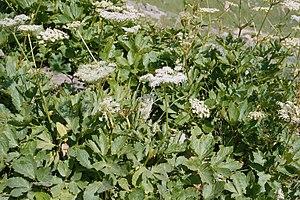
Impératoire Benjoin (Peucedanum ostruthium) dans les monts Dore (Massif central, France)
En raison de sa grande superficie, de sa position de carrefour entre différentes zones climatiques, et de sa variété géologique, le Massif central abrite une flore diversifiée. Les plantes que l'on peut croiser dans la partie occidentale, très humide, ne sont pas les mêmes que celles que l'on trouve dans la partie orientale, plus sèche, et la différence est encore plus grande avec les espèces que l'on peut trouver dans la partie sud, soumises à des influences méditerranéennes marquées. Cette composante spatiale n'est pas la seule à intervenir car l'exposition, l'altitude ou la nature du substrat sont aussi des facteurs déterminants. En effet, on peut souligner à ce propos l'opposition classique entre les versants exposés au sud et ceux exposés au nord ou encore les différences qui existent dans la végétation entre, d'une part, les sols acides et d'autre part, les sols basiques. Bien que l'altitude du Massif central soit faible par rapport à d'autres massifs montagneux comme les Alpes ou les Pyrénées, on observe un étagement de la végétation très net qui peut aller de la végétation méditerranéenne à la pelouse subalpine.
Le Benjoin ou l’Impératoire est une espèce de plantes de la famille des Apiaceae.